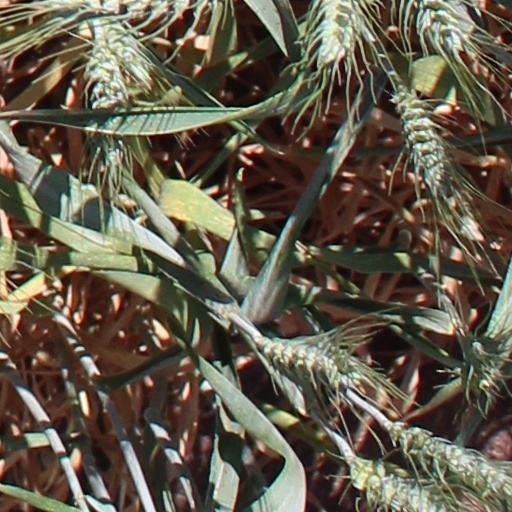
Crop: wheat